Handspring, Inc.

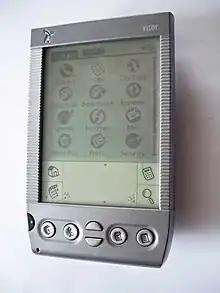
Handspring Visor Platinum

The Visor Platinum was similar to the Visor Deluxe. Apart from shell color, the exterior of the devices were indistinguishable. The Visor Platinum was available only in a silver (platinum) or black colored shell, as opposed to the Visor Deluxe's many color choices. The Platinum included a 33-MHz Motorola DragonBall VZ processor while the Deluxe only supported a 16 or 20-MHz chip. More, the Visor Deluxe used OS 3.1H while the Visor Platinum used OS 3.5.2H. At the time of the release of the Platinum, it sported the fastest processor for a Palm OS device. Like all Visors, the Platinum contained a microphone, intended to be used for Springboard slot-based cell phones.